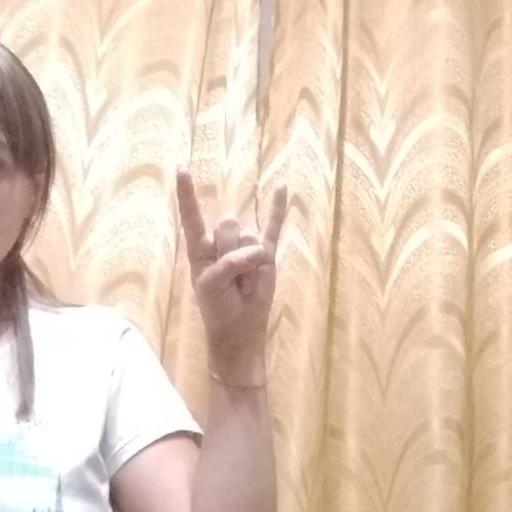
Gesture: rock